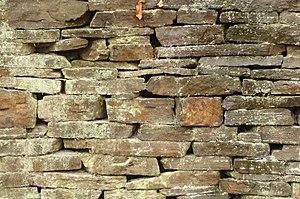
Parement de mur, en pierres tirées de carrière
La maçonnerie à pierres sèches est une technique de construction consistant à assembler, sans aucun mortier à liant, des moellons, des plaquettes, des blocs, des dalles, bruts ou ébauchés, pour monter un mur, un voûtement.